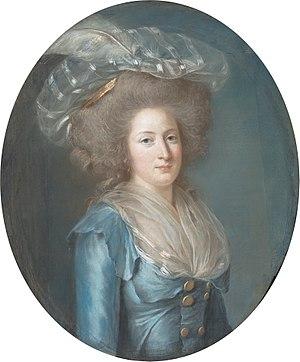
Élisabeth de France (1764-1794)Español: Isabel de Francia